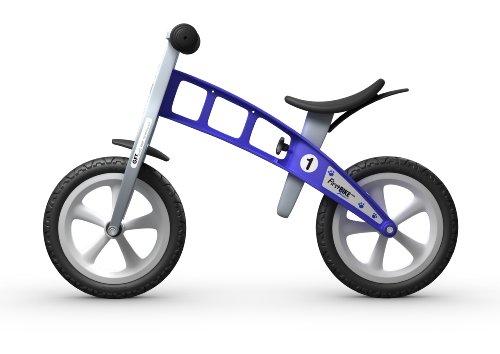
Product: FirstBIKE Basic Bike without brake
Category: Toys & Games | Tricycles, Scooters & Wagons | Ride-On Toys & Accessories
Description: One of the LIGHTEST WITH A BRAKE 8.
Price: $105.43
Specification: Product Dimensions:         33 x 15 x 22 inches ; 8.6 pounds    |Shipping Weight: 10 pounds (View shipping rates and policies)|Shipping Advisory: This item must be shipped separately from other items in your order.  Additional shipping charges will not apply.|ASIN: B005ZA38PE|Item model number: L1001|    #4417    in Ride-On Toys & Accessories    |    #252085    in Pre-Kindergarten Toys